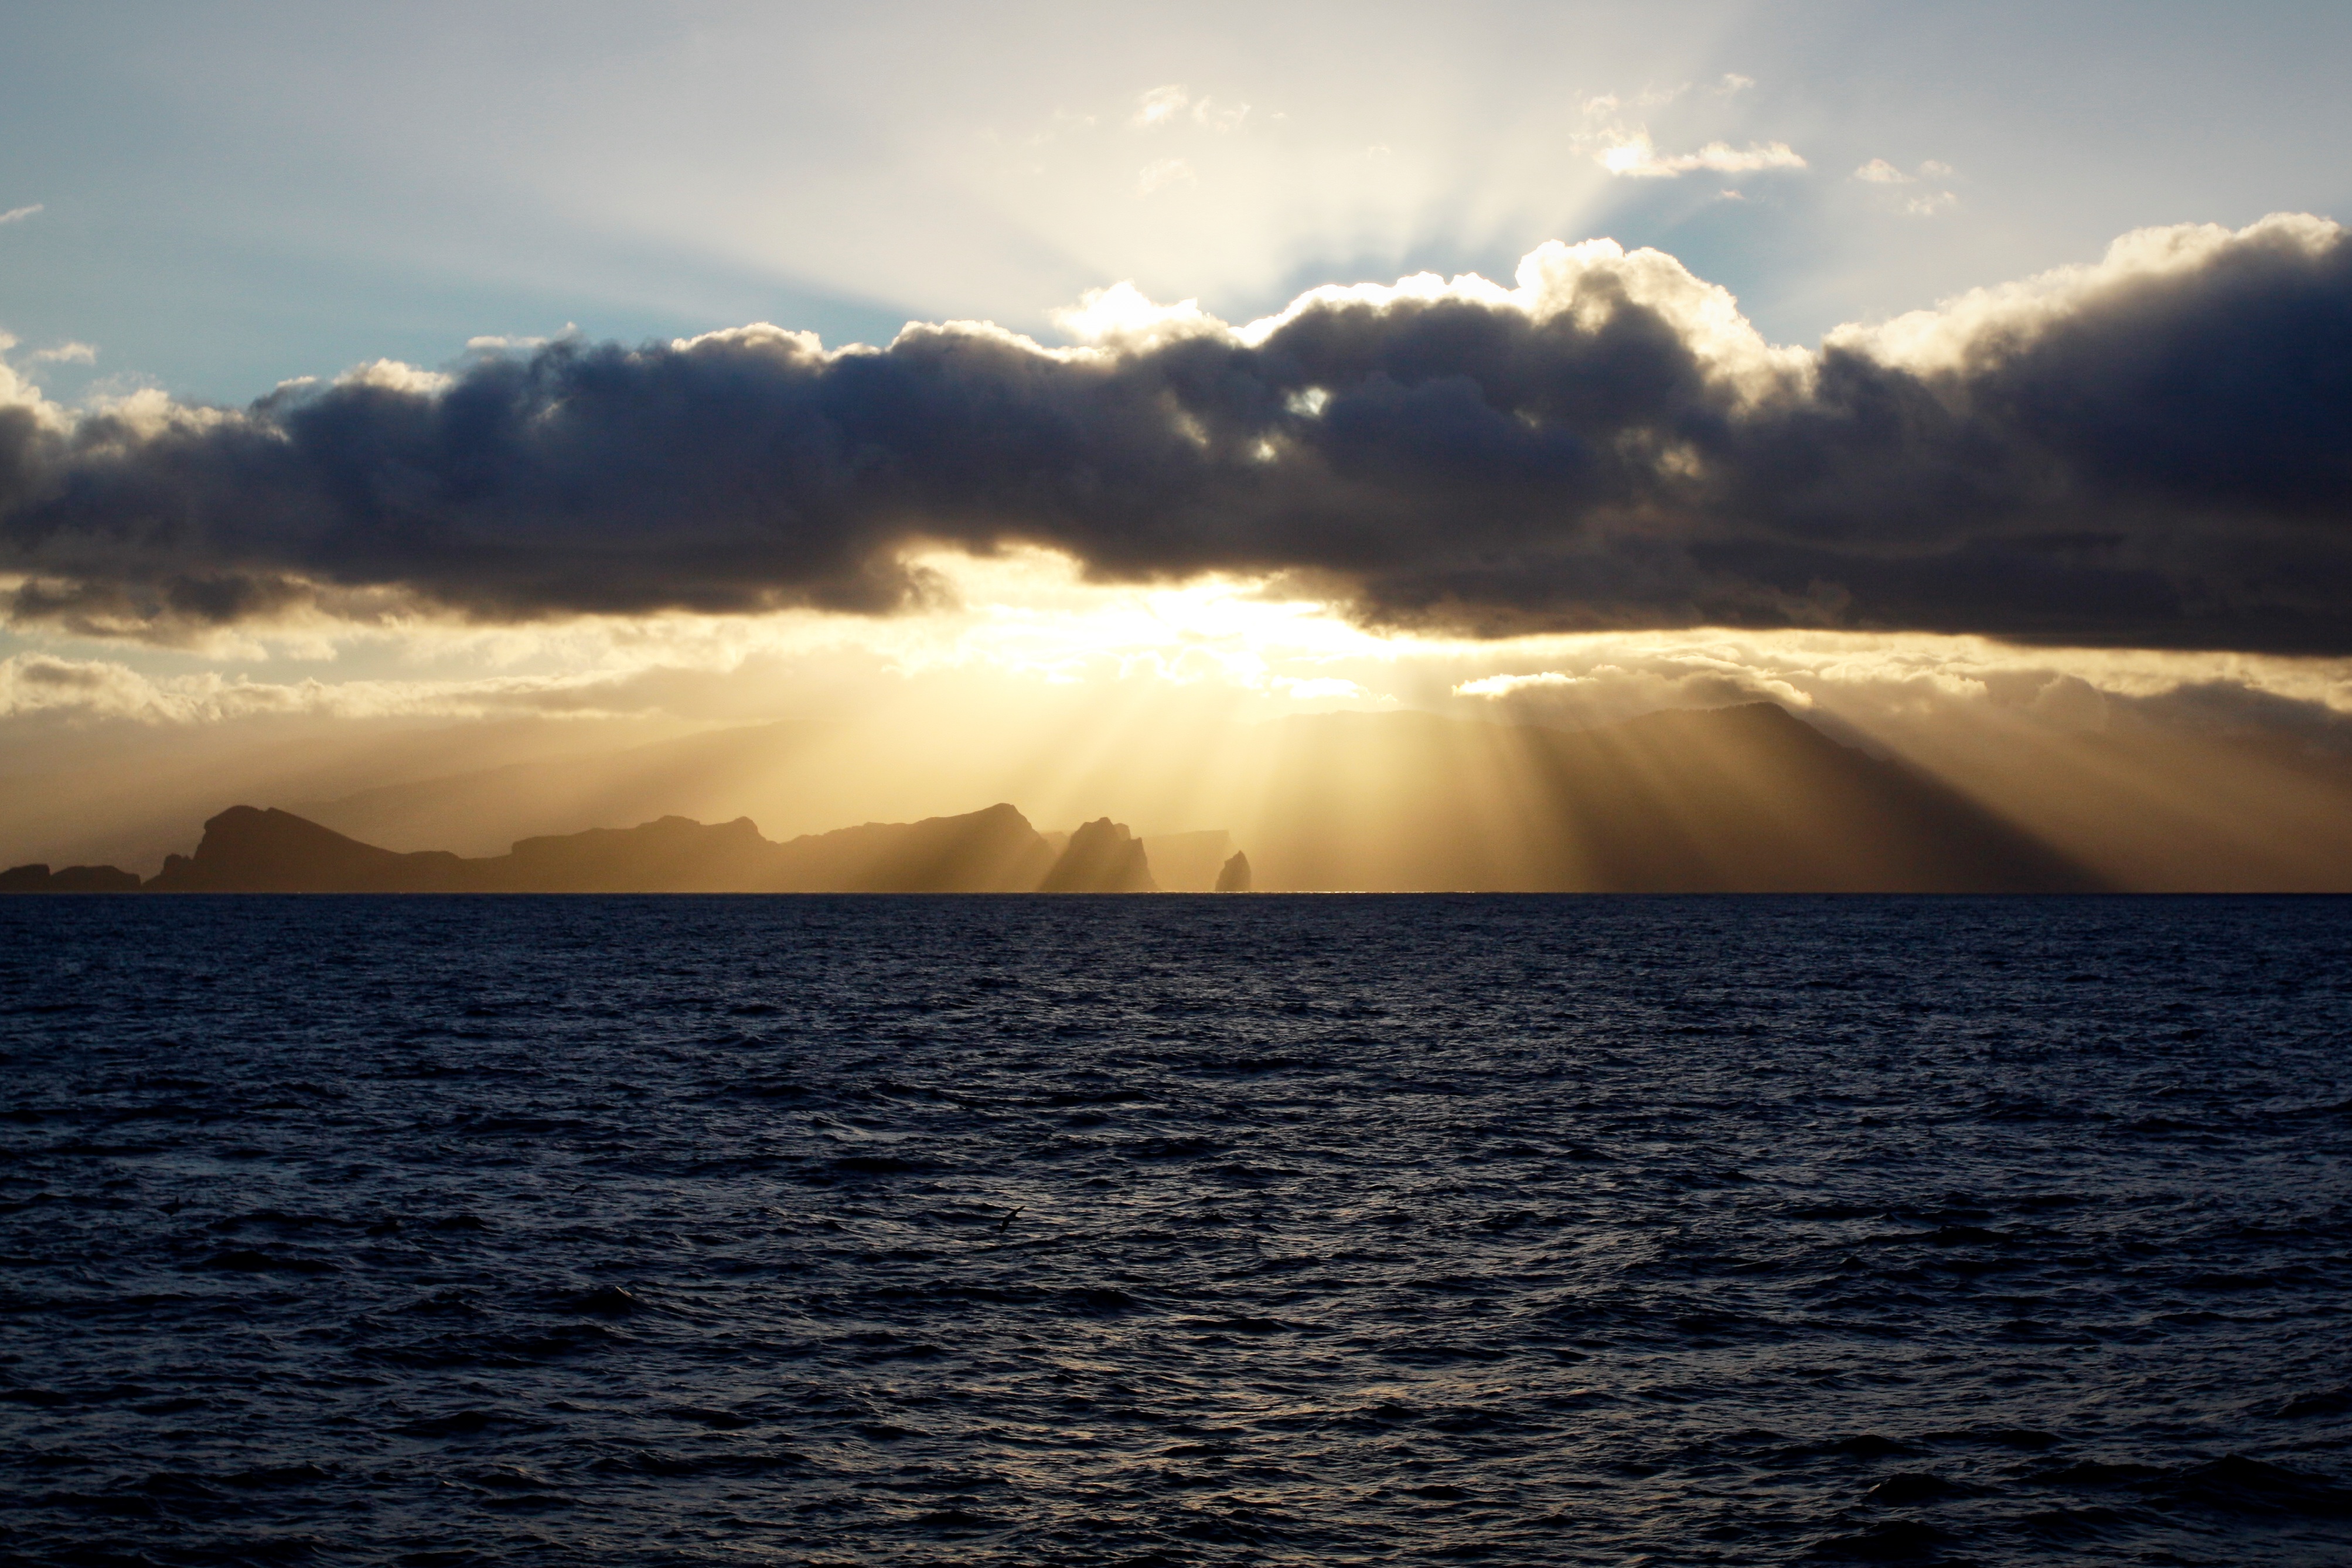
beach, sea, coast, ocean, horizon, cloud, sky, sun, sunrise, sunset, sunlight, morning, shore, wave, lake, dawn, dusk, evening, reflection, bay, body of water, loch, afterglow, meteorological phenomenon, atmospheric phenomenon, wind wave